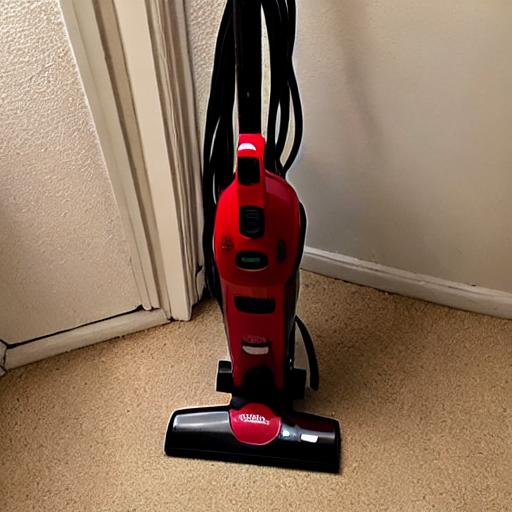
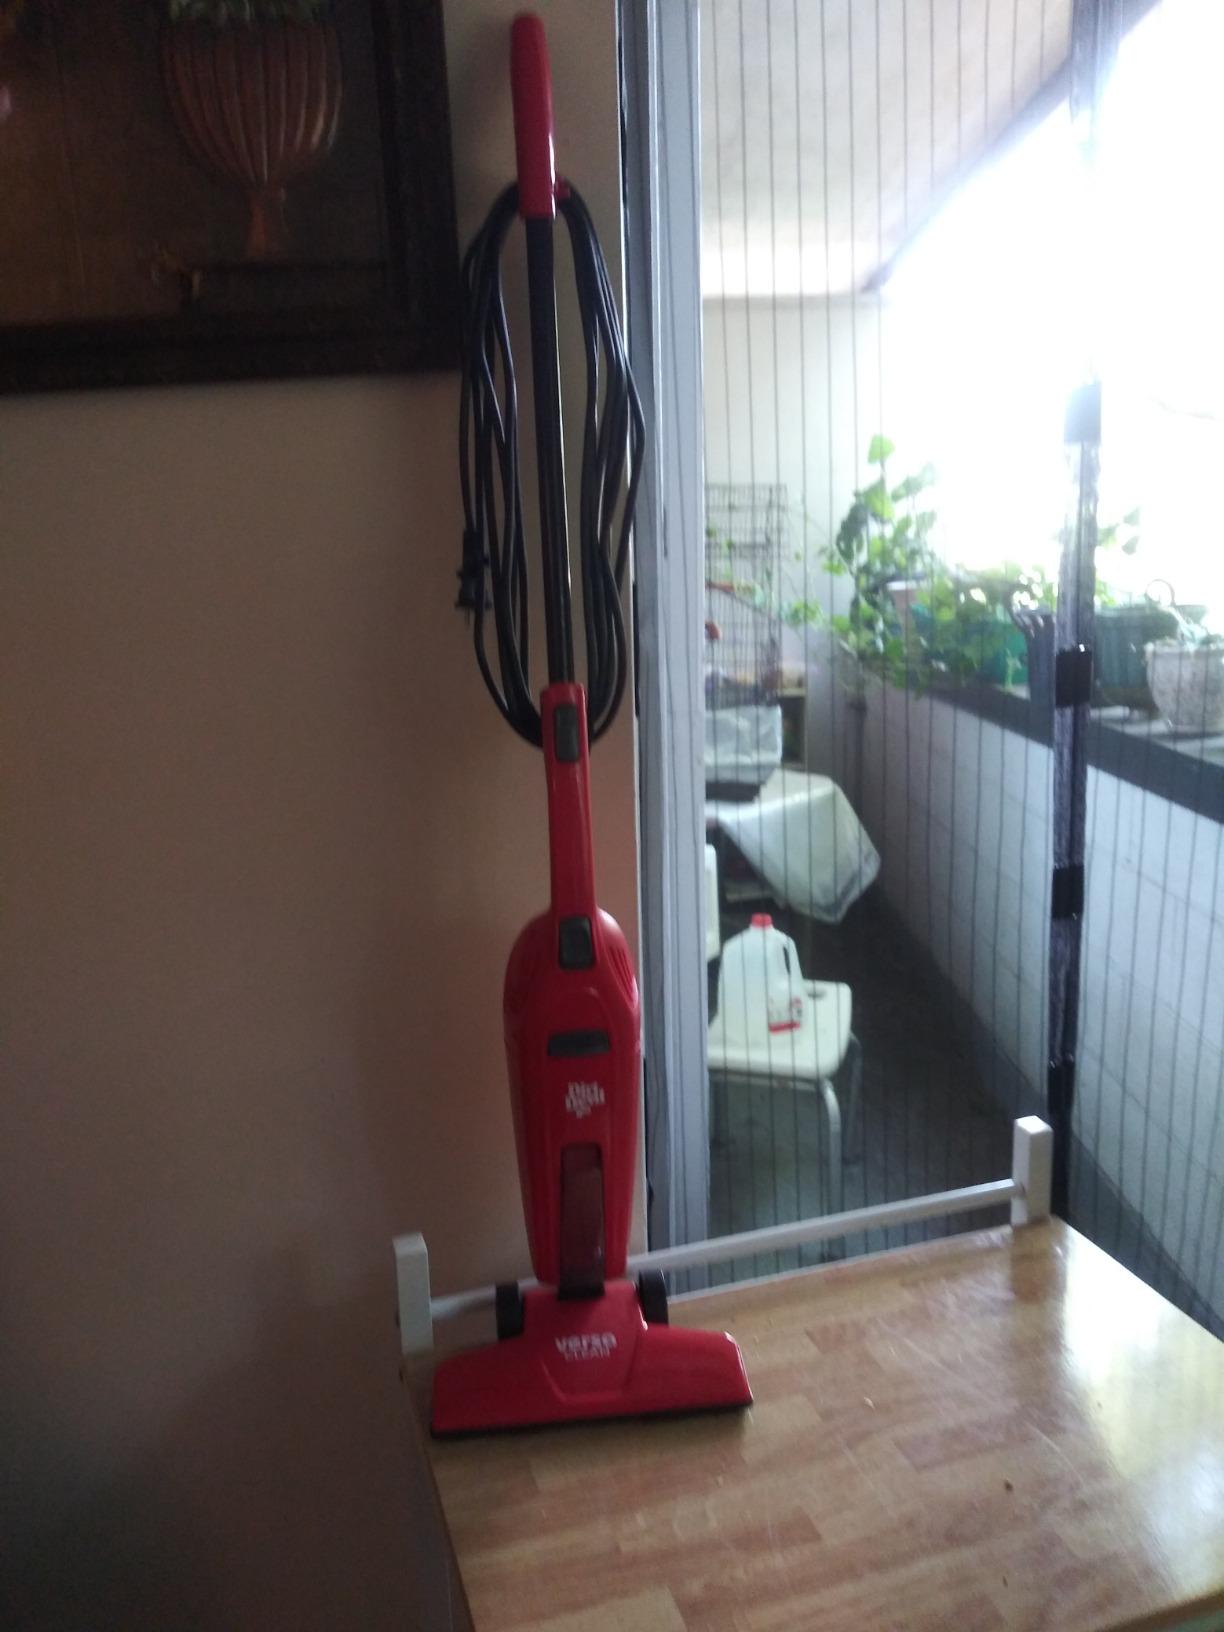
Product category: items_vacuum
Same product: no